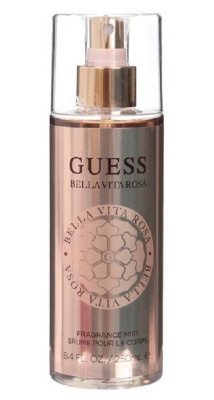
Guess Bella Vita Rosa Body Mist Splash 250 ML
¿Qué evoca Bella Vita Rosa Body Mist Splash? Bella Vita Rosa Body Mist Splash es una expresión de la primavera italiana, diseñada para capturar la esencia vibrante y colorida de un jardín floreciente. Lanzada por Gabriela Chelariu en 2022, esta fragancia es una celebración de la feminidad y la frescura, ideal para la mujer moderna y espontánea. ¿Cuáles son los componentes olfativos de Bella Vita Rosa Body Mist Splash? Notas de Cabeza : Inicia con una combinación refrescante de cidra, limón italiano y grosellas negras, que introduce la fragancia con una explosión de frescura cítrica. Notas del Corazón : Continúa con un corazón de magnolia, jazmín y lirio de los valles, entrelazados con notas verdes de ciprés, aportando un carácter floral y ligeramente herbáceo. Notas de Base : Concluye con notas de vainilla, cardamomo, sándalo, pimienta, pachulí y madera de guaiac, proporcionando un final cálido y envolvente que persiste suavemente. ¿Para quién está recomendado Bella Vita Rosa Body Mist Splash? Este body mist está especialmente formulado para las mujeres que prefieren una fragancia que complementa una personalidad alegre y activa, siendo ideal para retoques a lo largo del día que refrescan y revitalizan. ¿Cuándo sobresale Bella Vita Rosa Body Mist Splash? Perfecto para llevar a diario, desde reuniones matutinas hasta encuentros vespertinos. Su ligereza lo hace adecuado para ambientes tanto informales como formales, especialmente en épocas calurosas. ¿Qué hace ideal a Bella Vita Rosa Body Mist Splash para los meses cálidos? Su mezcla ligera y revitalizante de notas cítricas y florales es excepcionalmente apta para primavera y verano, brindando una sensación de frescura y elegancia sin ser abrumadora.
Brand: guess
Category: Health & Beauty > Personal Care > Cosmetics > Perfumes & Colognes > Body Mists